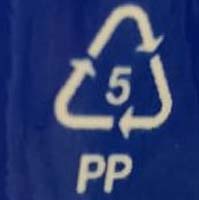
Plastic recycling code class: 5_polypropylene_PP